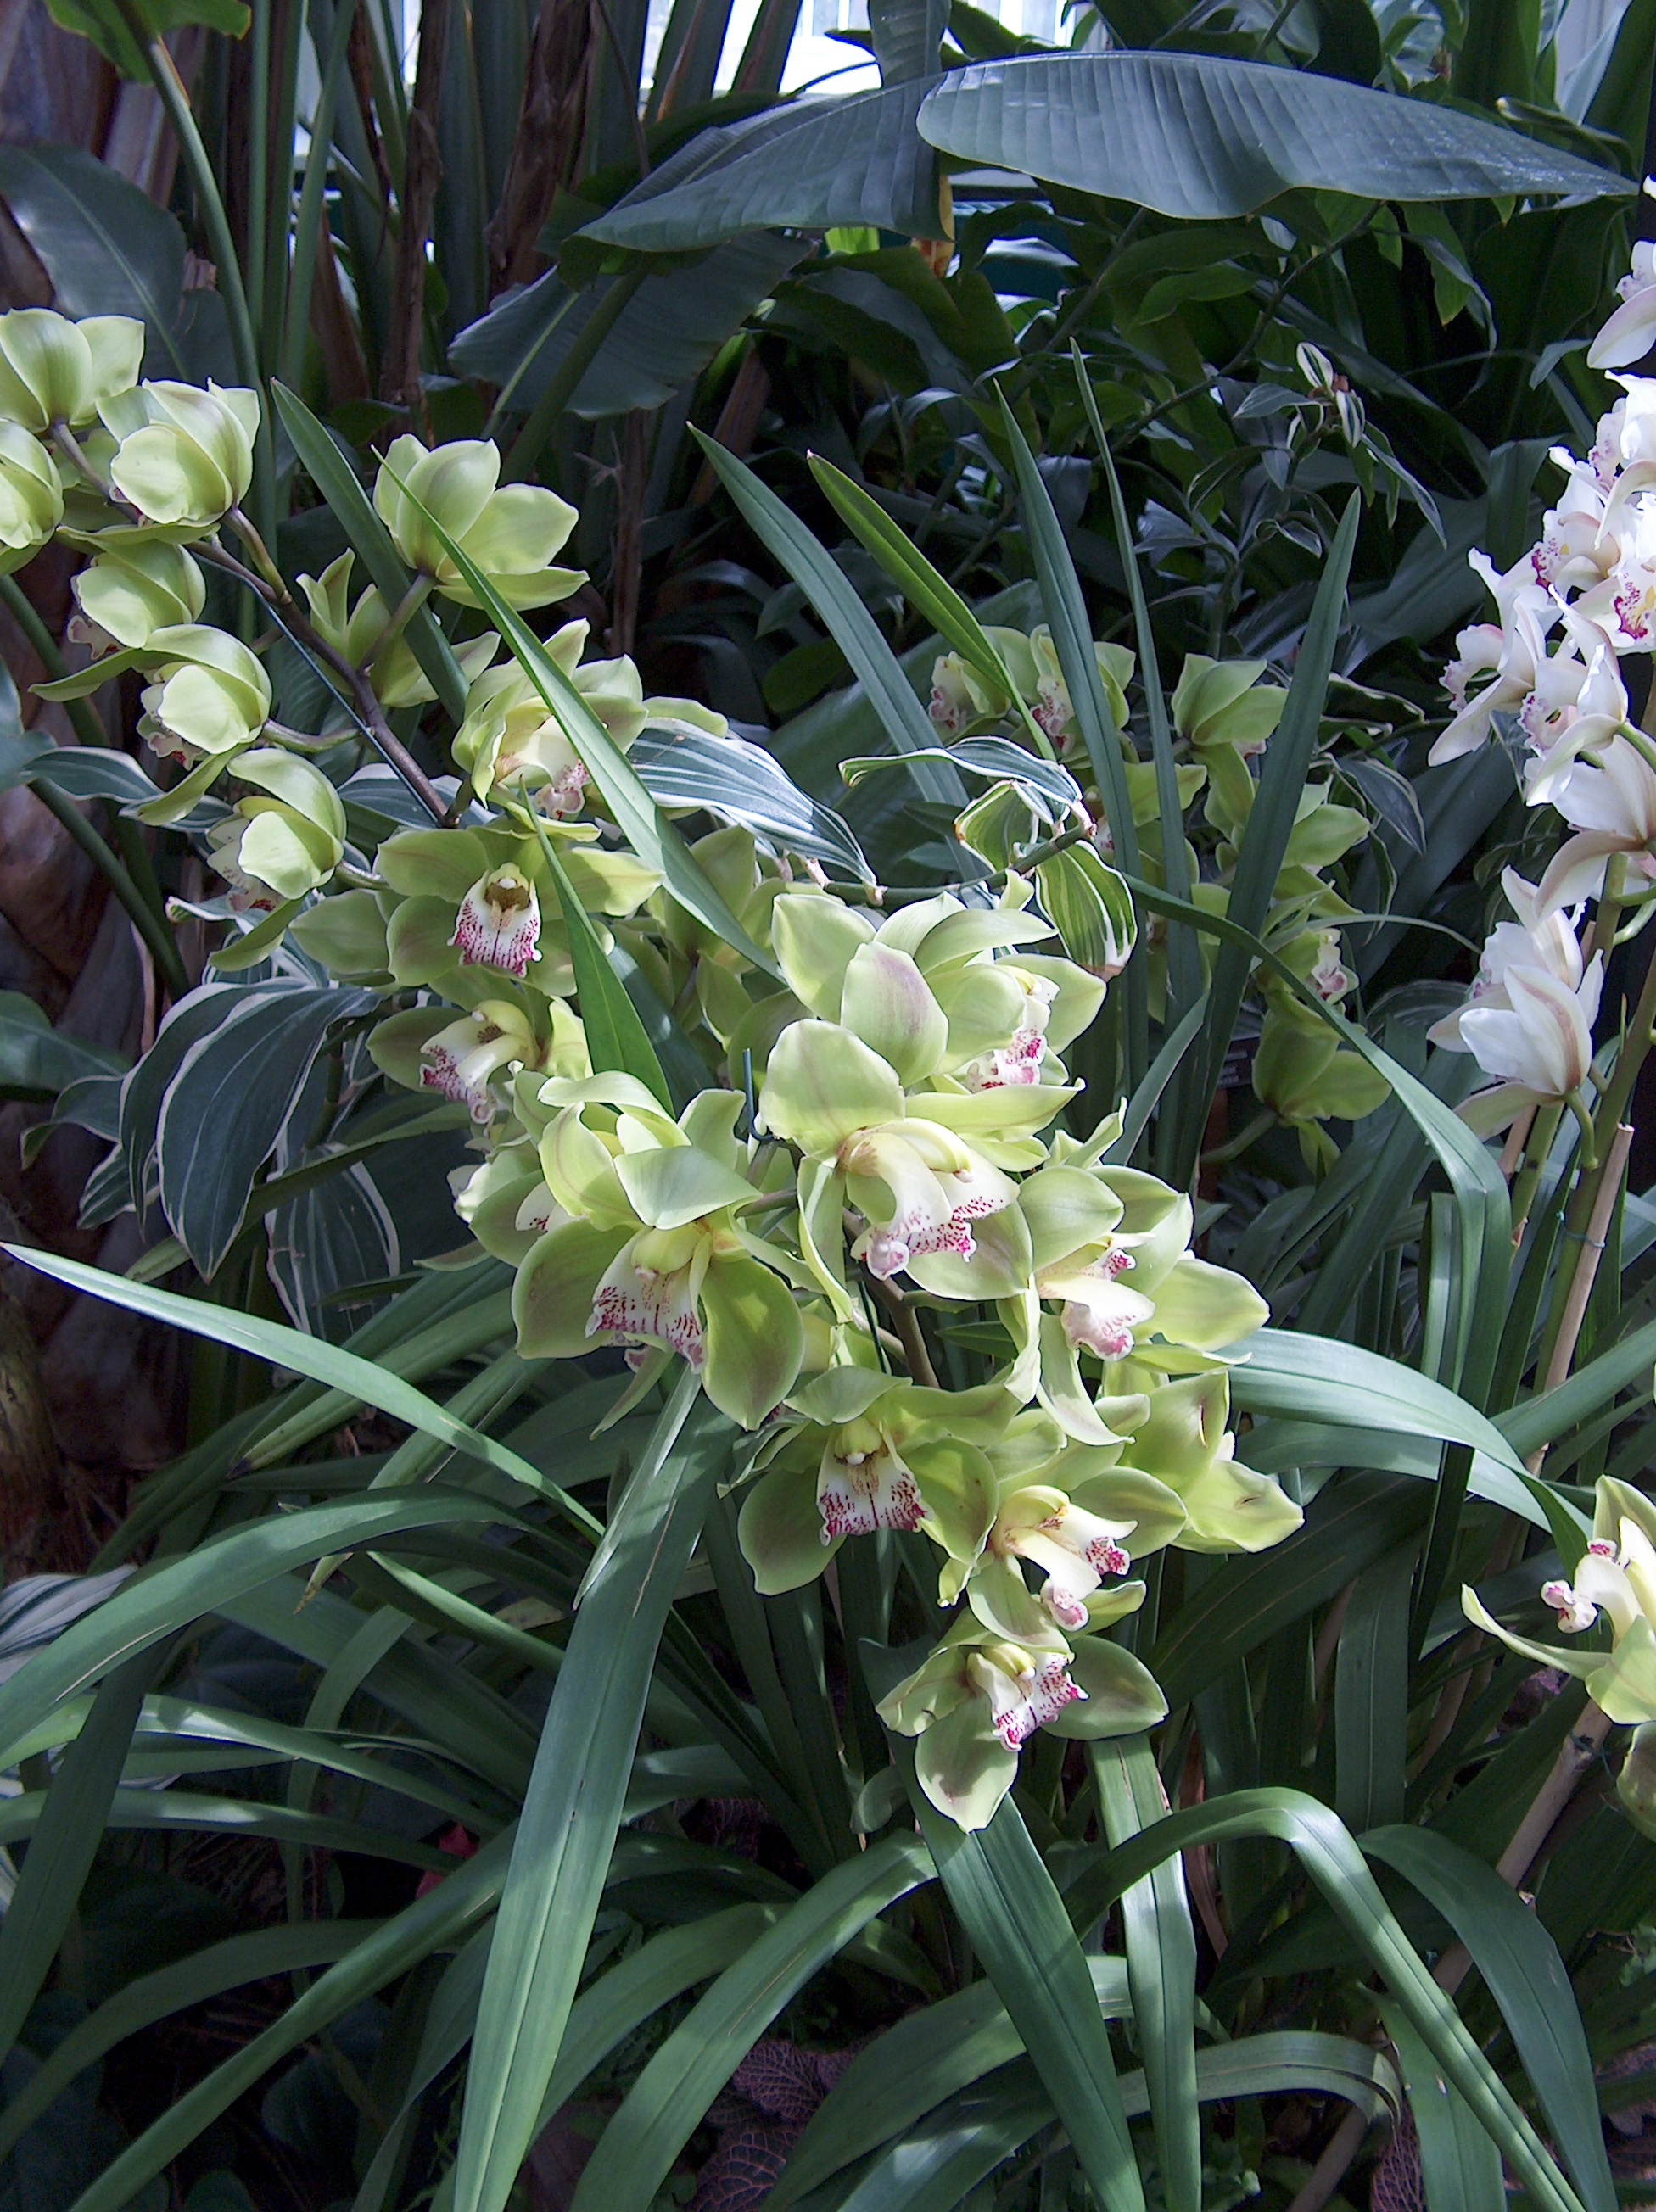
orchid, flower, flowering plant, plant, terrestrial plant, botany, orchids of the philippines, dendrobium, verbascum, Polystachya